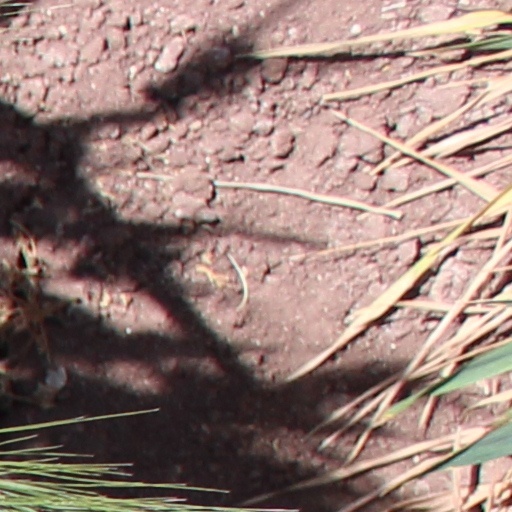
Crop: wheat